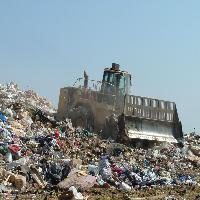
Weather: sun or clear